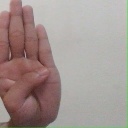
अक्षर: ब